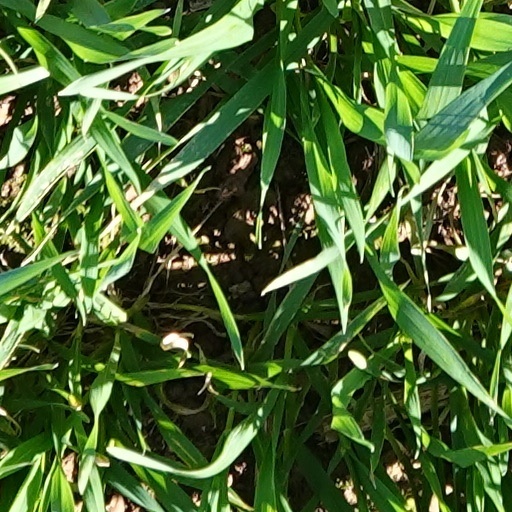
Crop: wheat